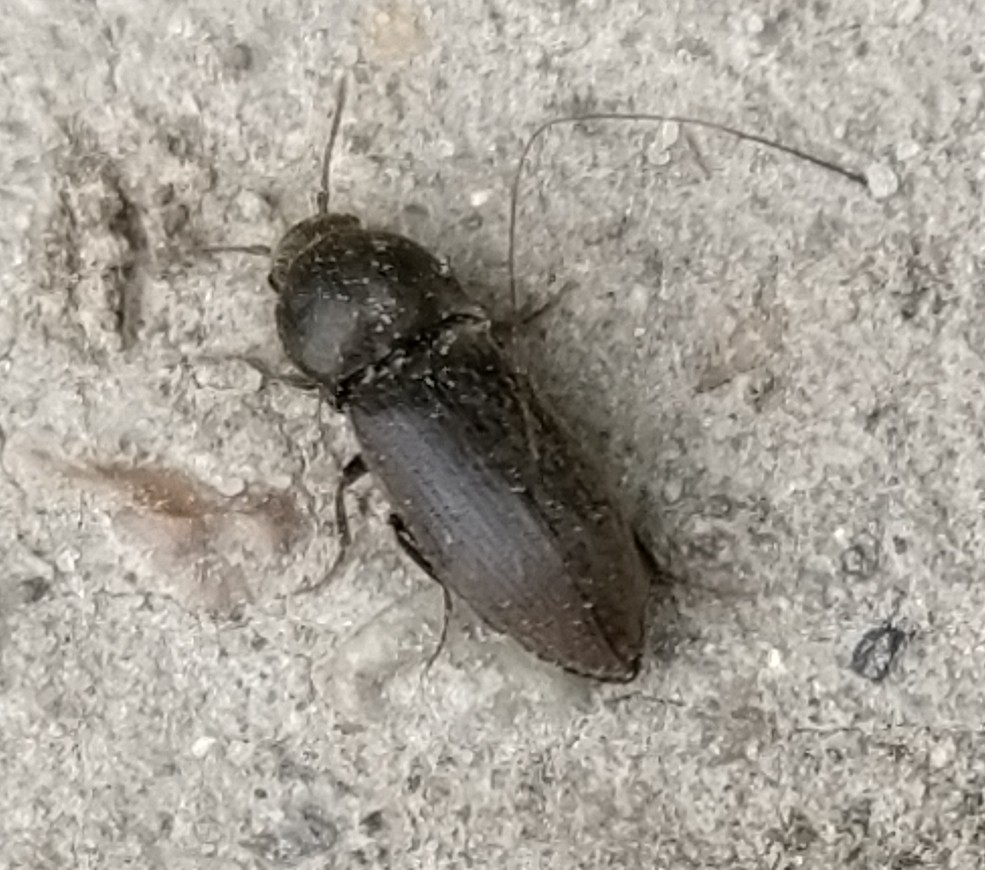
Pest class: clickbeetles_wireworms